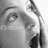
Emotion: surprise